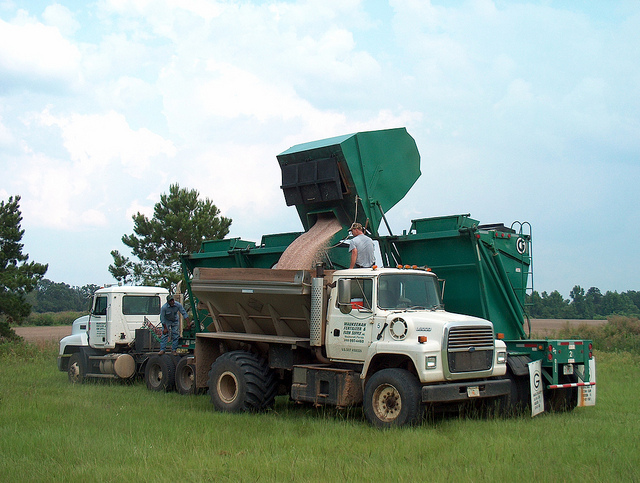
A green dumpster being dumped into the back of a dump truck.

Green piece of farm machinery dumping a load into the back of another truck.

Bins being emptied into a truck outdoors.